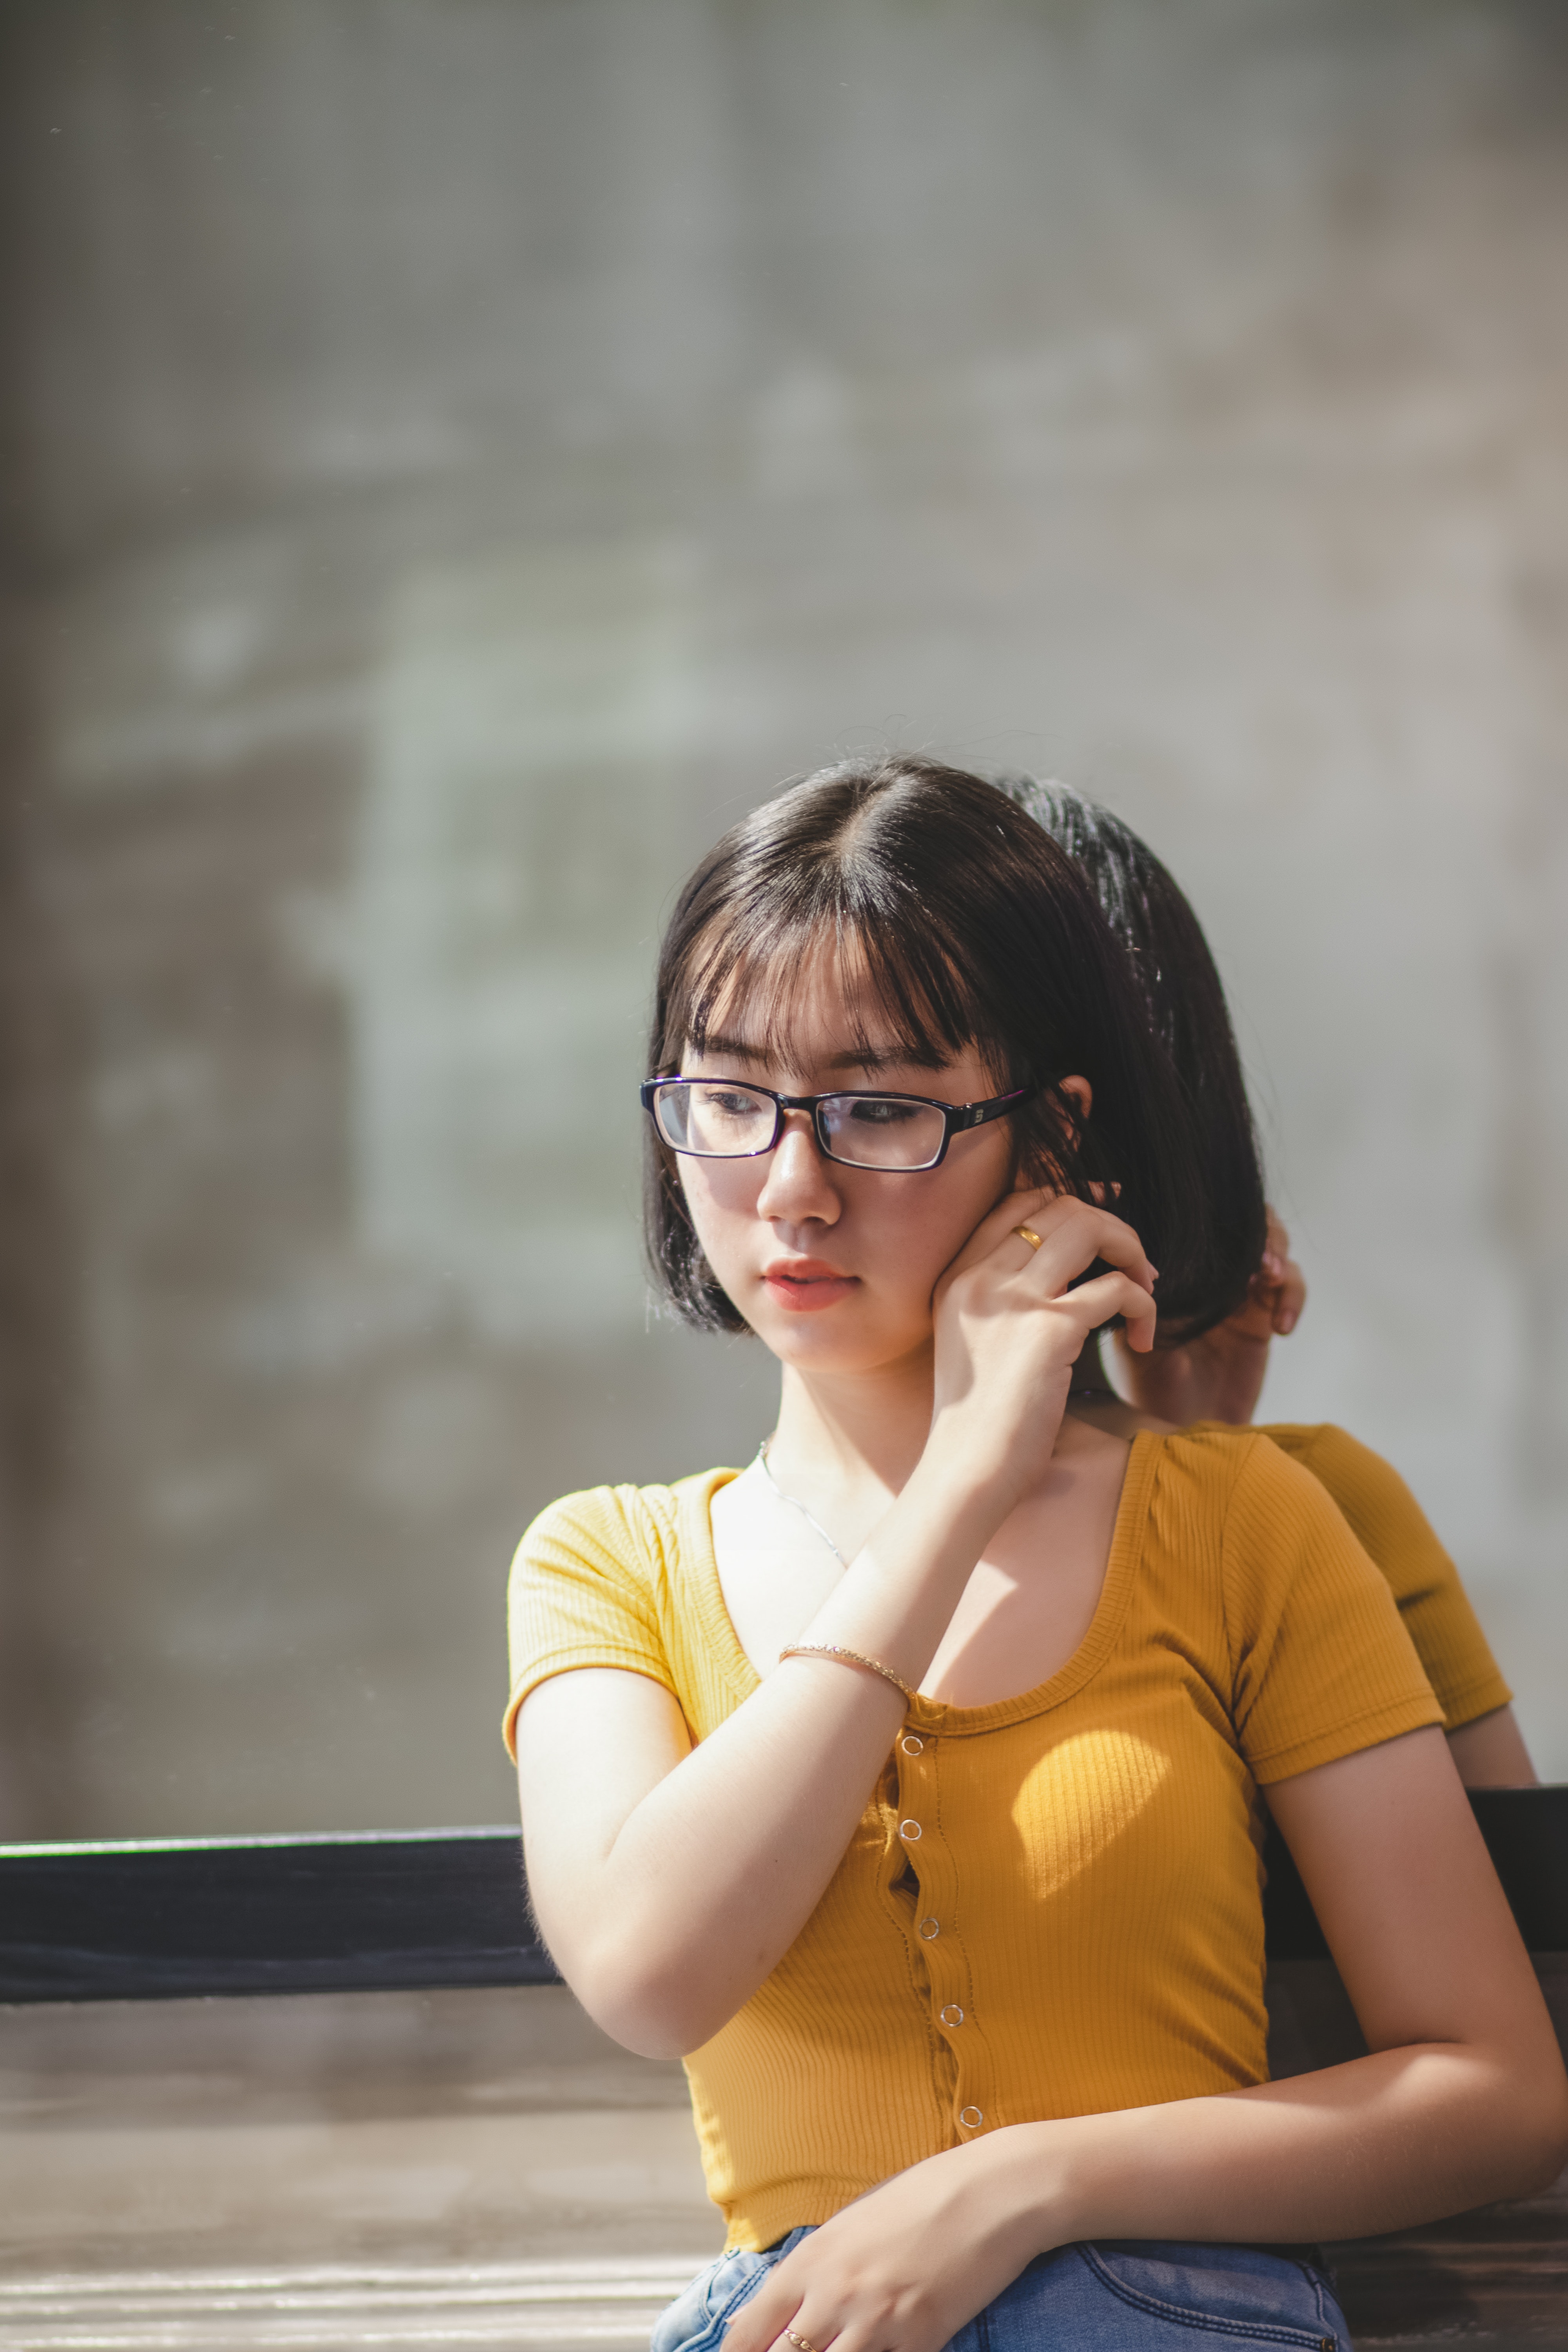
girl, yellow, lady, snapshot, glasses, photography, sitting, smile, tourism